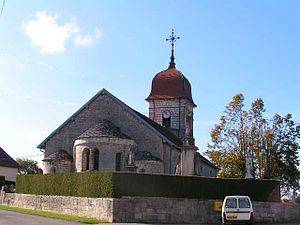
Chevet roman du XII° siècle
Eysson est une commune française située dans le département du Doubs en région Bourgogne-Franche-Comté.